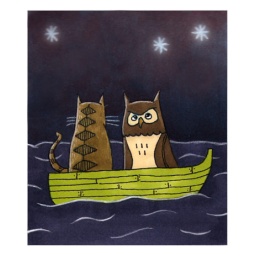
The Owl and the Pussycat went to sea in a beautiful pea green boat